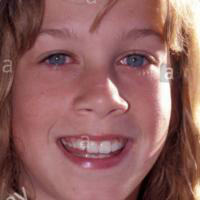
Age group: age 11-20